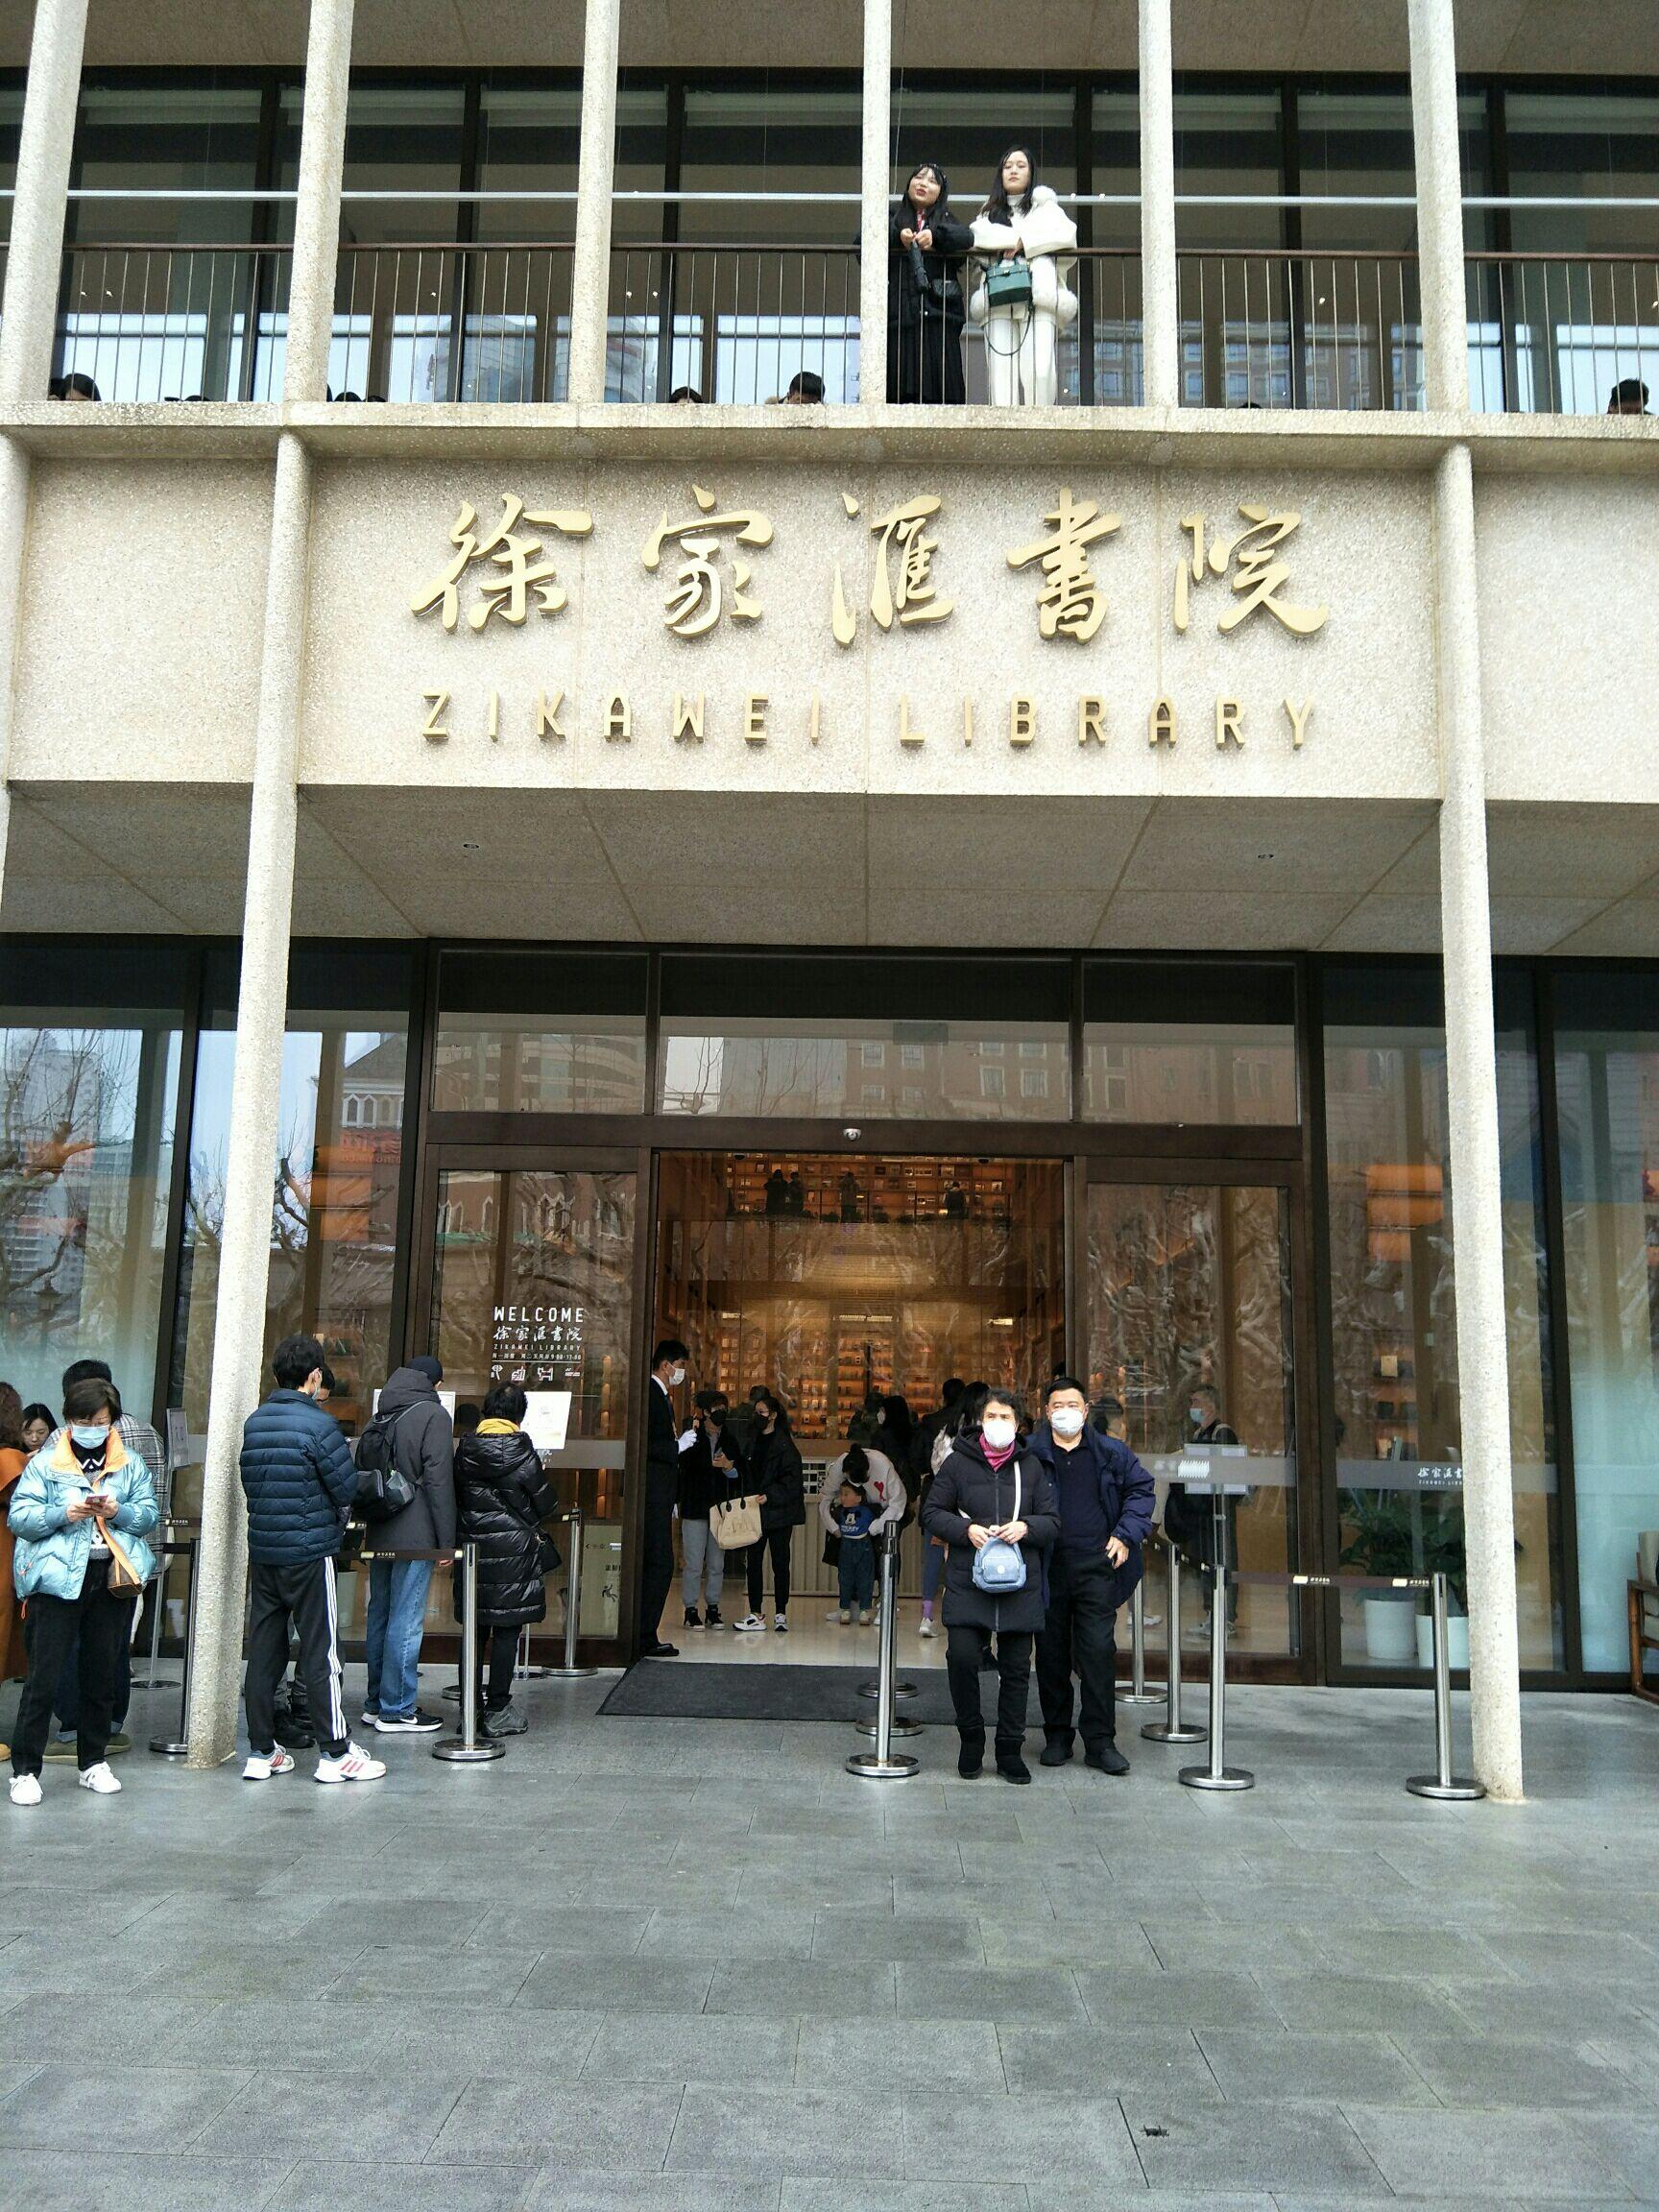
地标名称：上海图书馆(徐家汇藏书楼)
所在城市：上海市·徐汇区